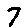
Label: 7